Air-Sea War – Battle

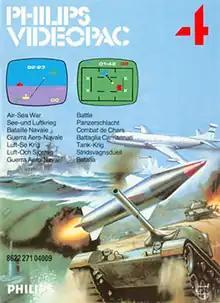

Air-Sea War and Battle are two games that were released together as the fourth cartridge in the official Philips line of games for the Philips Videopac. In North America, the same game was released as Armored Encounter! / Subchase! for the Magnavox Odyssey² console.